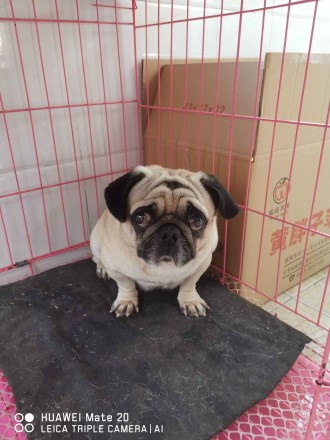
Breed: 798-n000130-pug